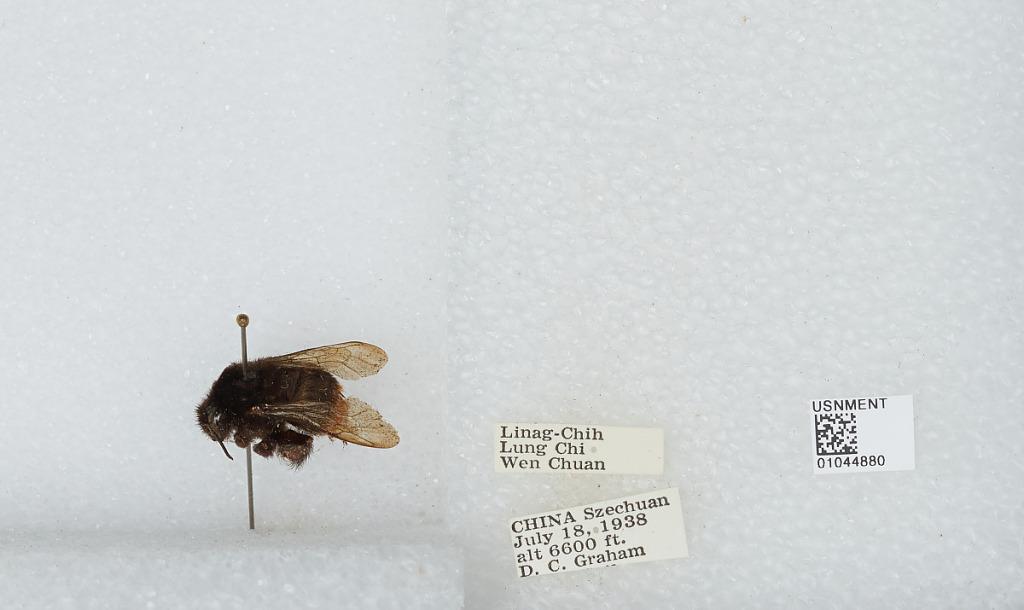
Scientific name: Bombus sp.
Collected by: D. Graham
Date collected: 1938-7-18
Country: China
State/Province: Sichuan
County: Wenchuan Xian
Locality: Linag-Chih, Lung Chi